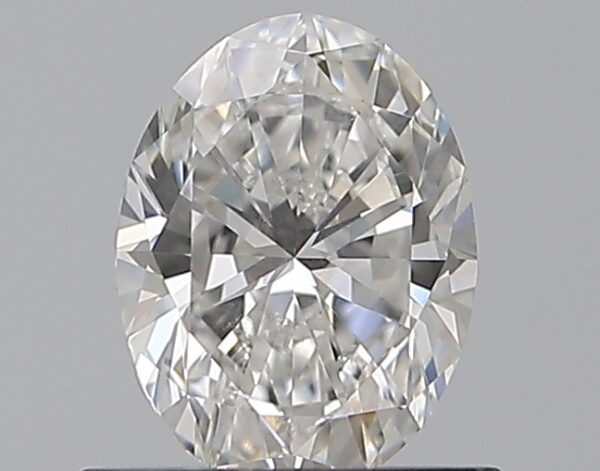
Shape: oval
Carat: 0.7
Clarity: SI1
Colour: F
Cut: EX
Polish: EX
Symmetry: VG
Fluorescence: N
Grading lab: GIA
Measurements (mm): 6.7 x 5 x 3.16